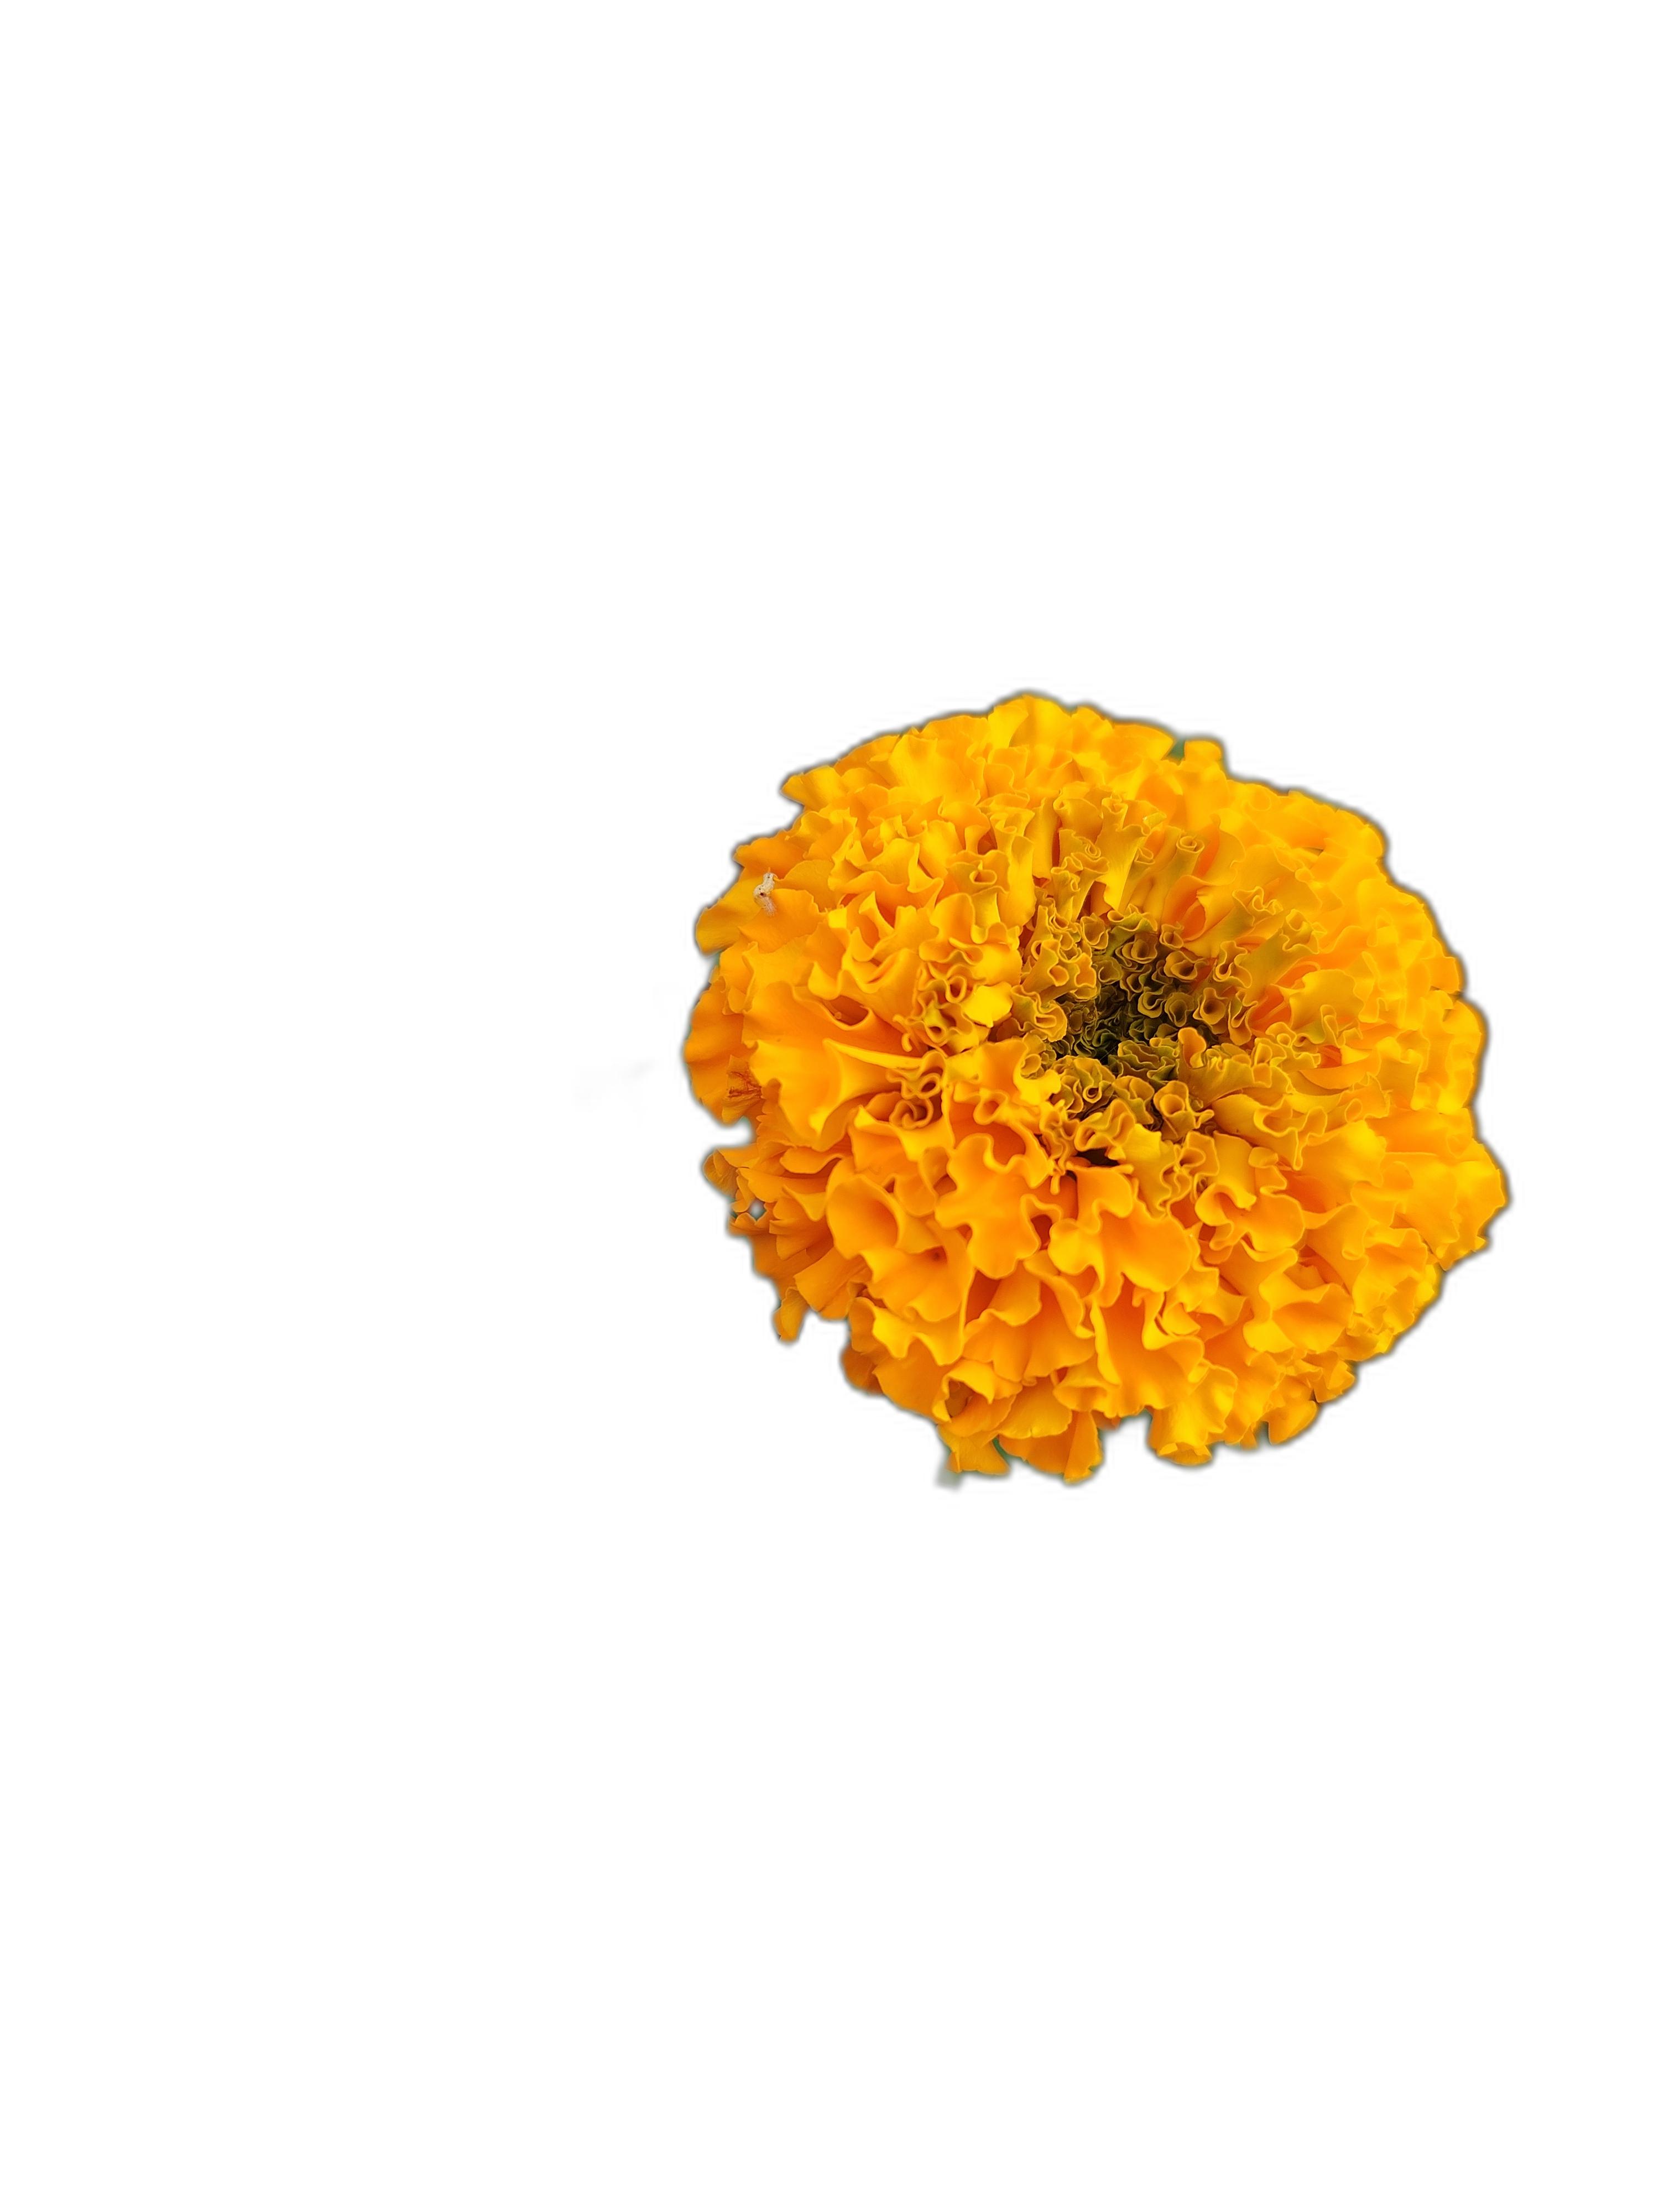
Label: Marigold